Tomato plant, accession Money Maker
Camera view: vertical (180 deg); turntable rotation: 300 degrees
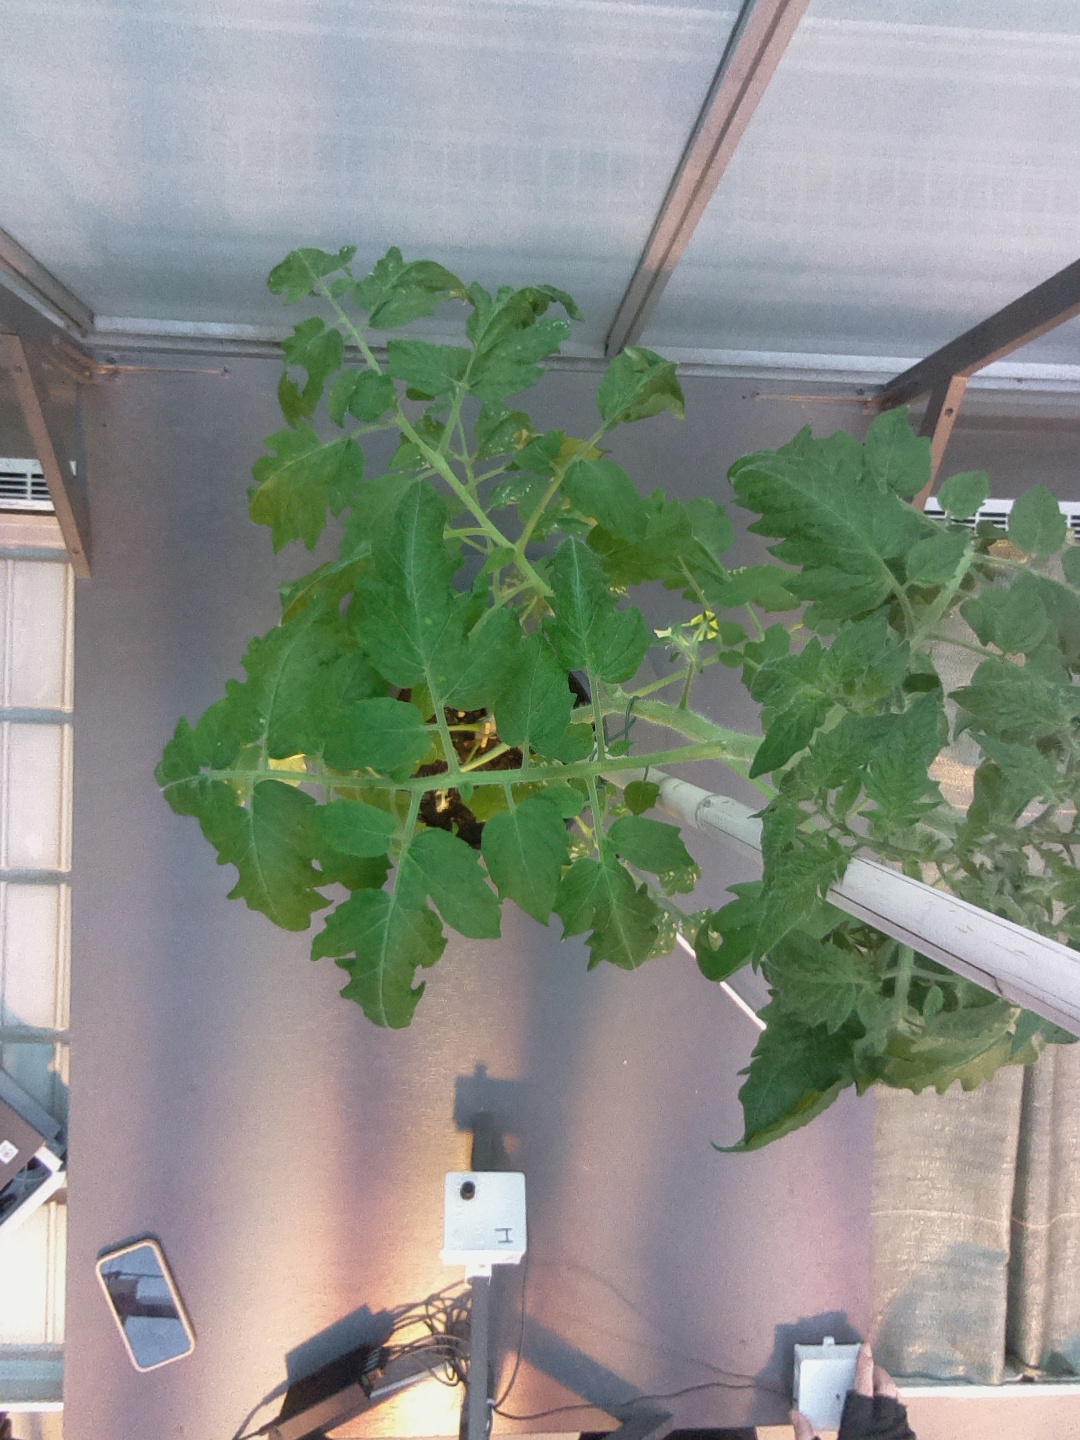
BBCH growth stage 67: Full flowering, 70%-80% of flowers open, more petals falling